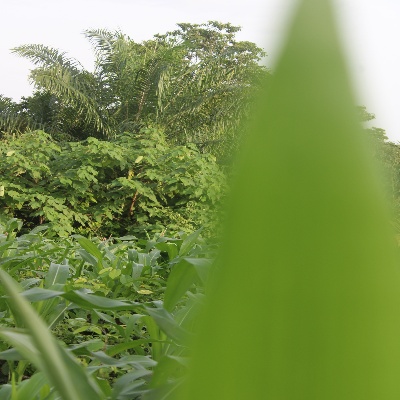
Crop: Maize
Condition: healthy